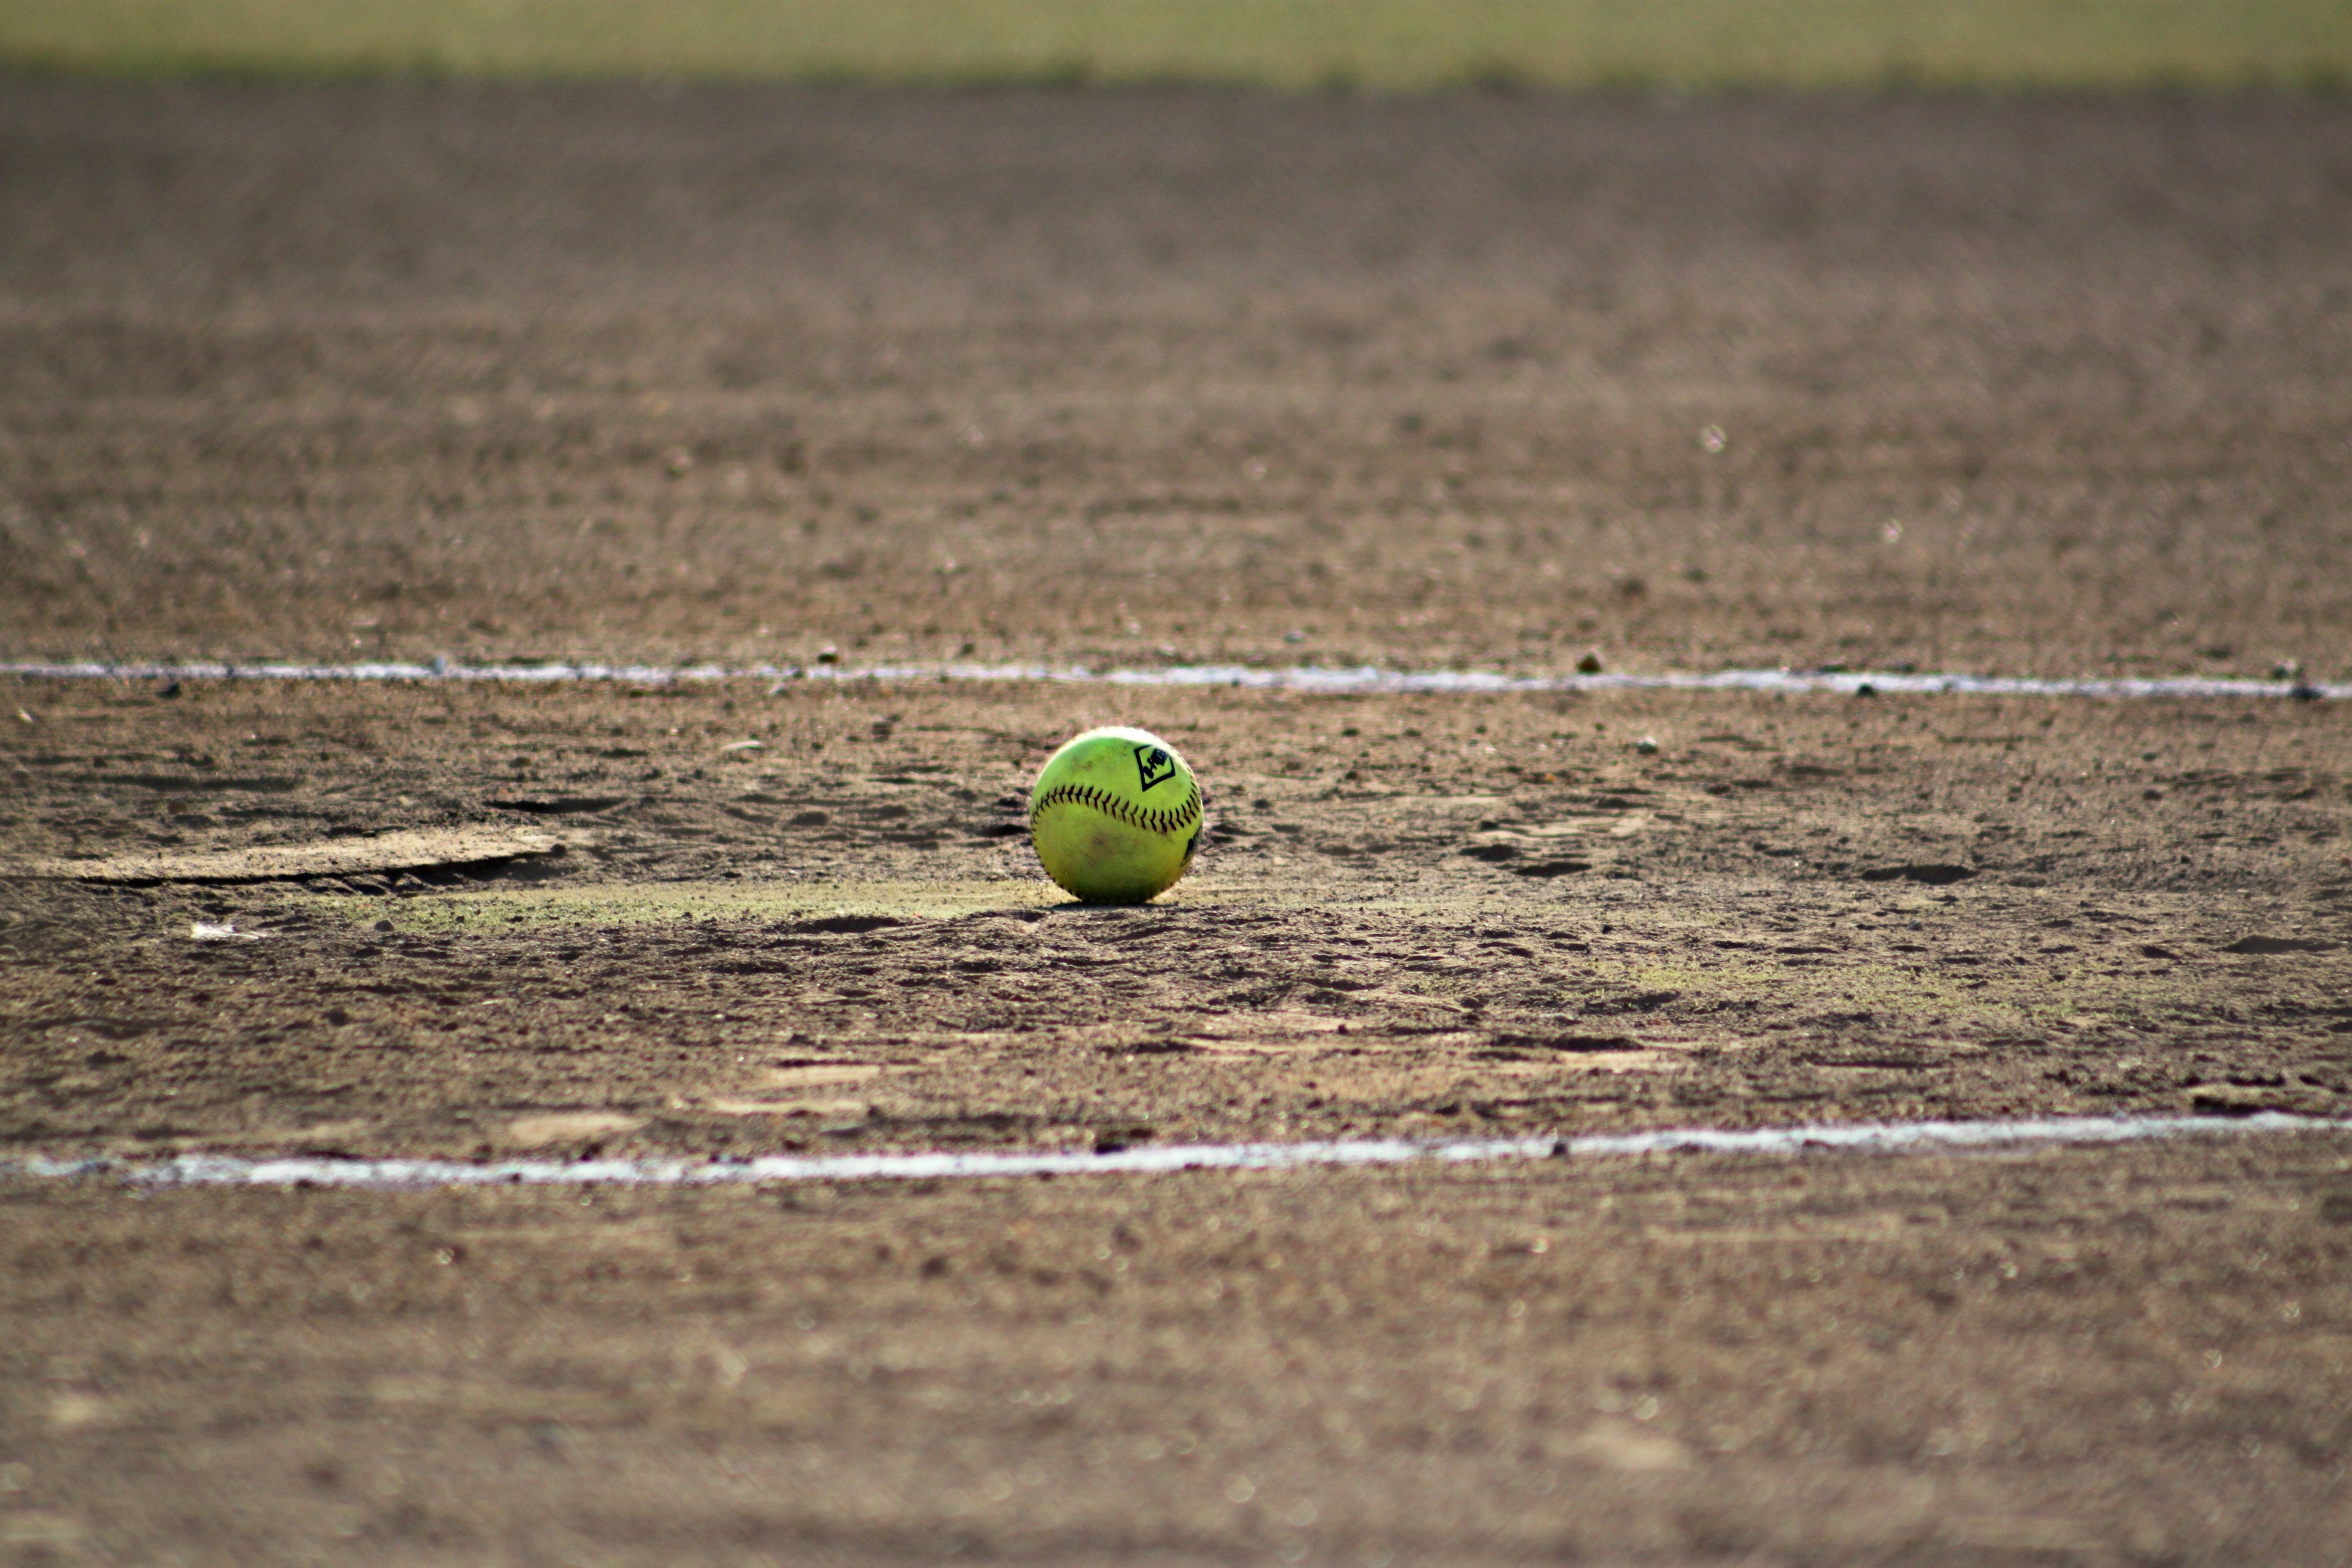
grass, field, game, recreation, wildlife, green, dirt, soil, baseball field, outside, sports, ball, softball, sport venue